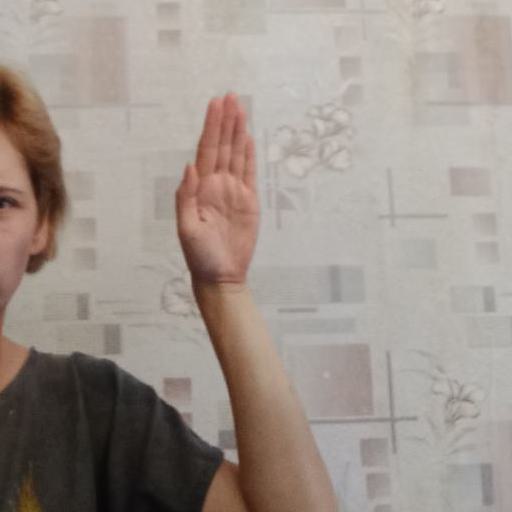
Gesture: stop